Tatamibari

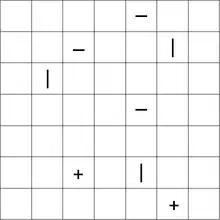
Tatamibari puzzle.

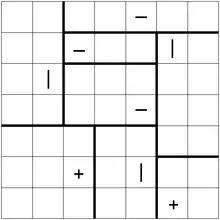
Tatamibari puzzle solved grid

A Tatamibari puzzle is played on a rectangular grid with three different kinds of symbols in it: +, -. and |. The solver must partition the grid into rectangular or square regions according to the following rules: